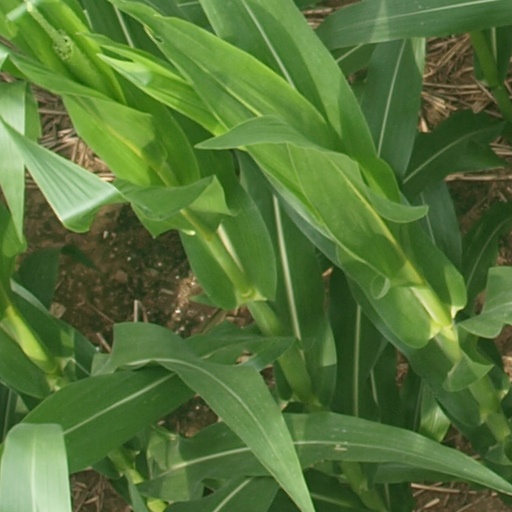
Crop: maize; corn